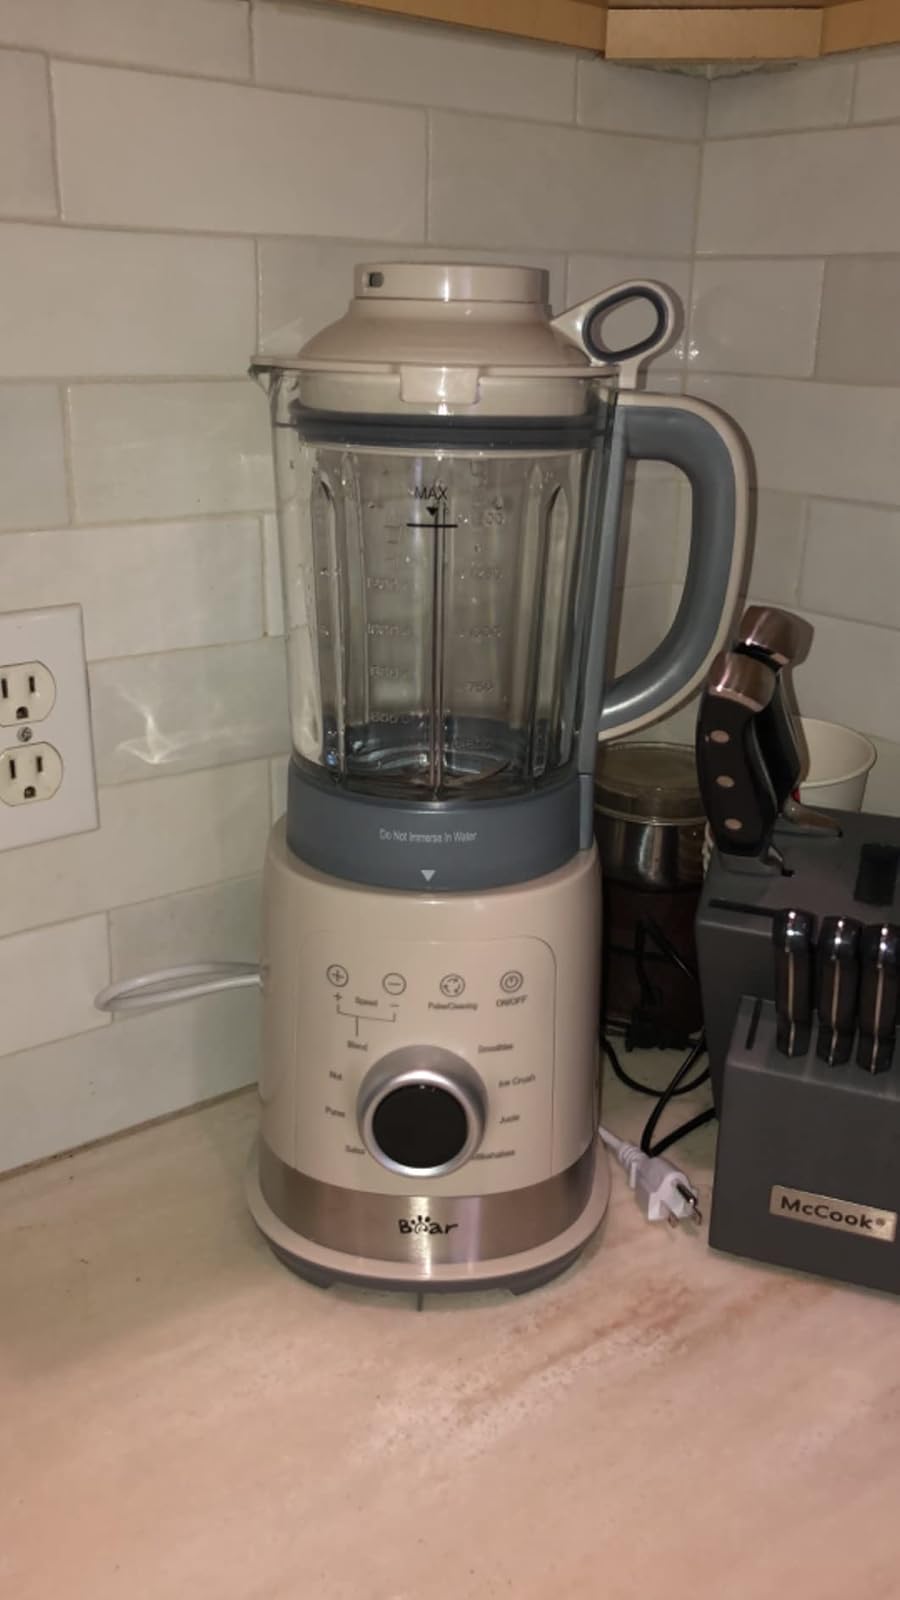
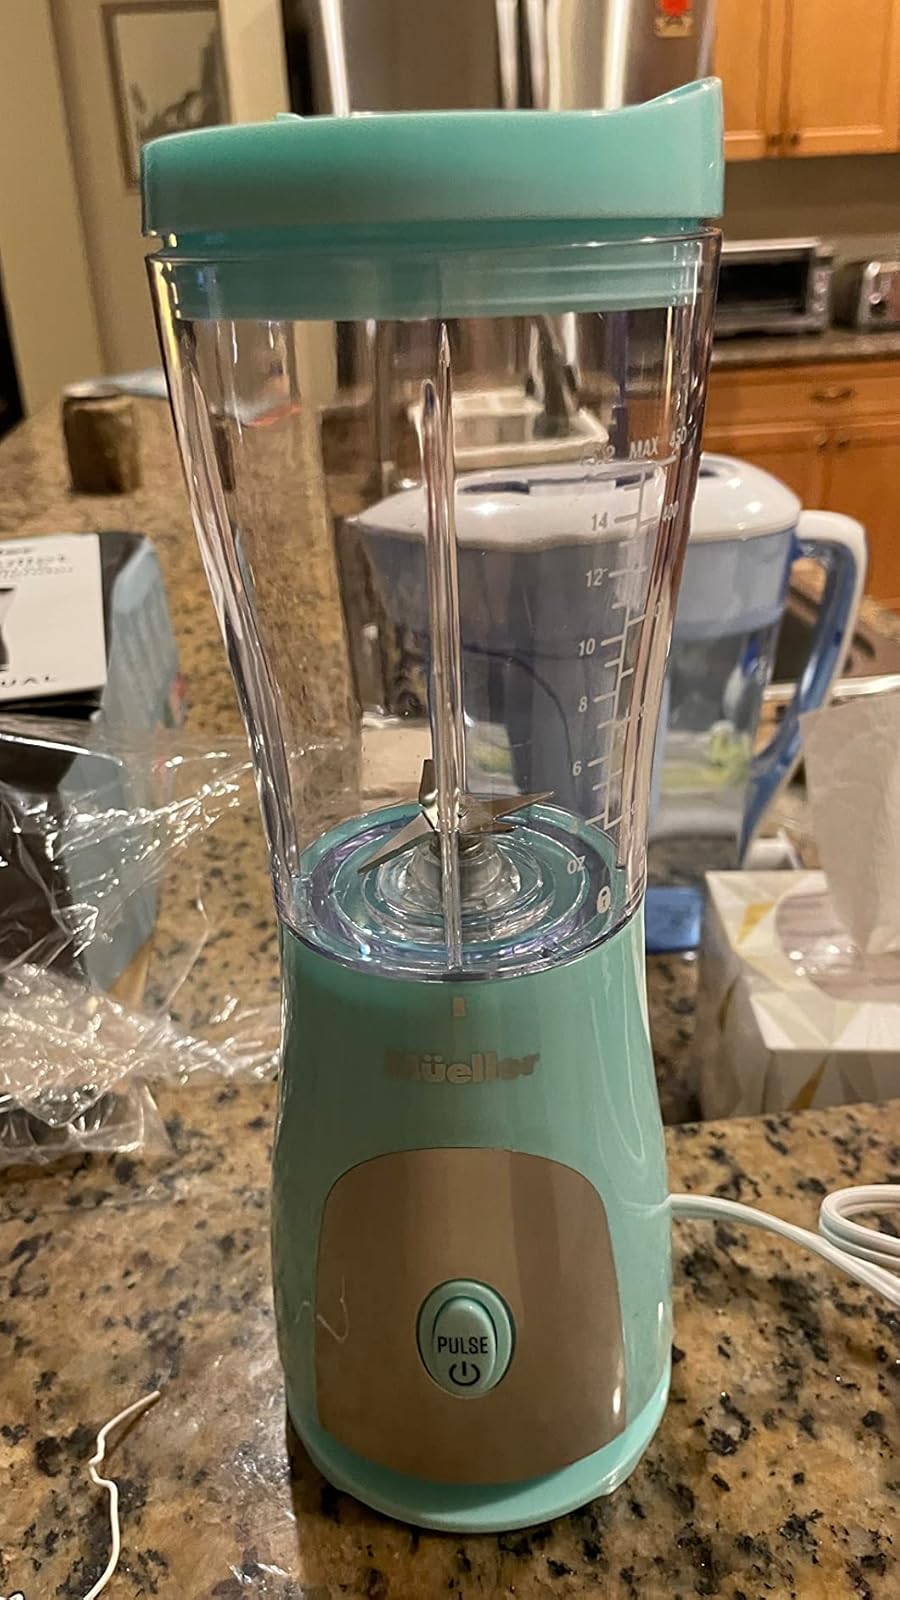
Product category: items_blender
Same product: no